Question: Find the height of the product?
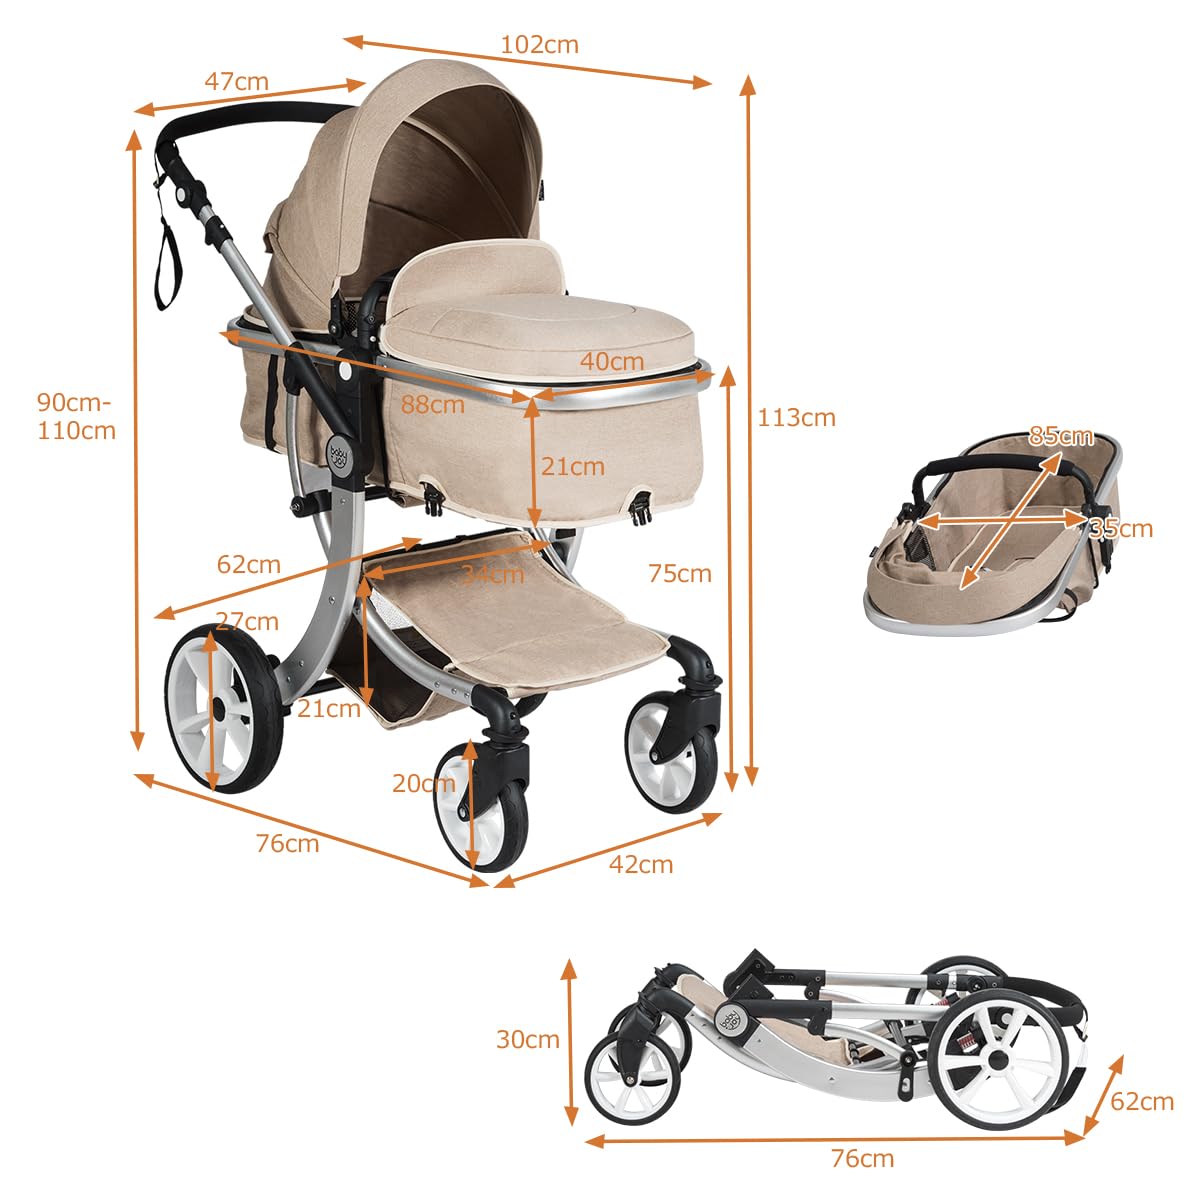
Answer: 110.0 centimetre